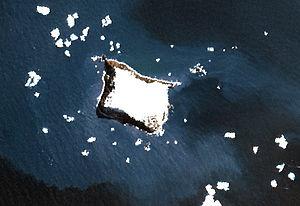
L'île Vindication est une île volcanique inhabitée située dans l'archipel britannique des îles Sandwich du Sud. Elle est séparée de quelques kilomètres de l'île Candlemas par le chenal Nelson.